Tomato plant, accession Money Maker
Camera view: vertical (180 deg); turntable rotation: 150 degrees
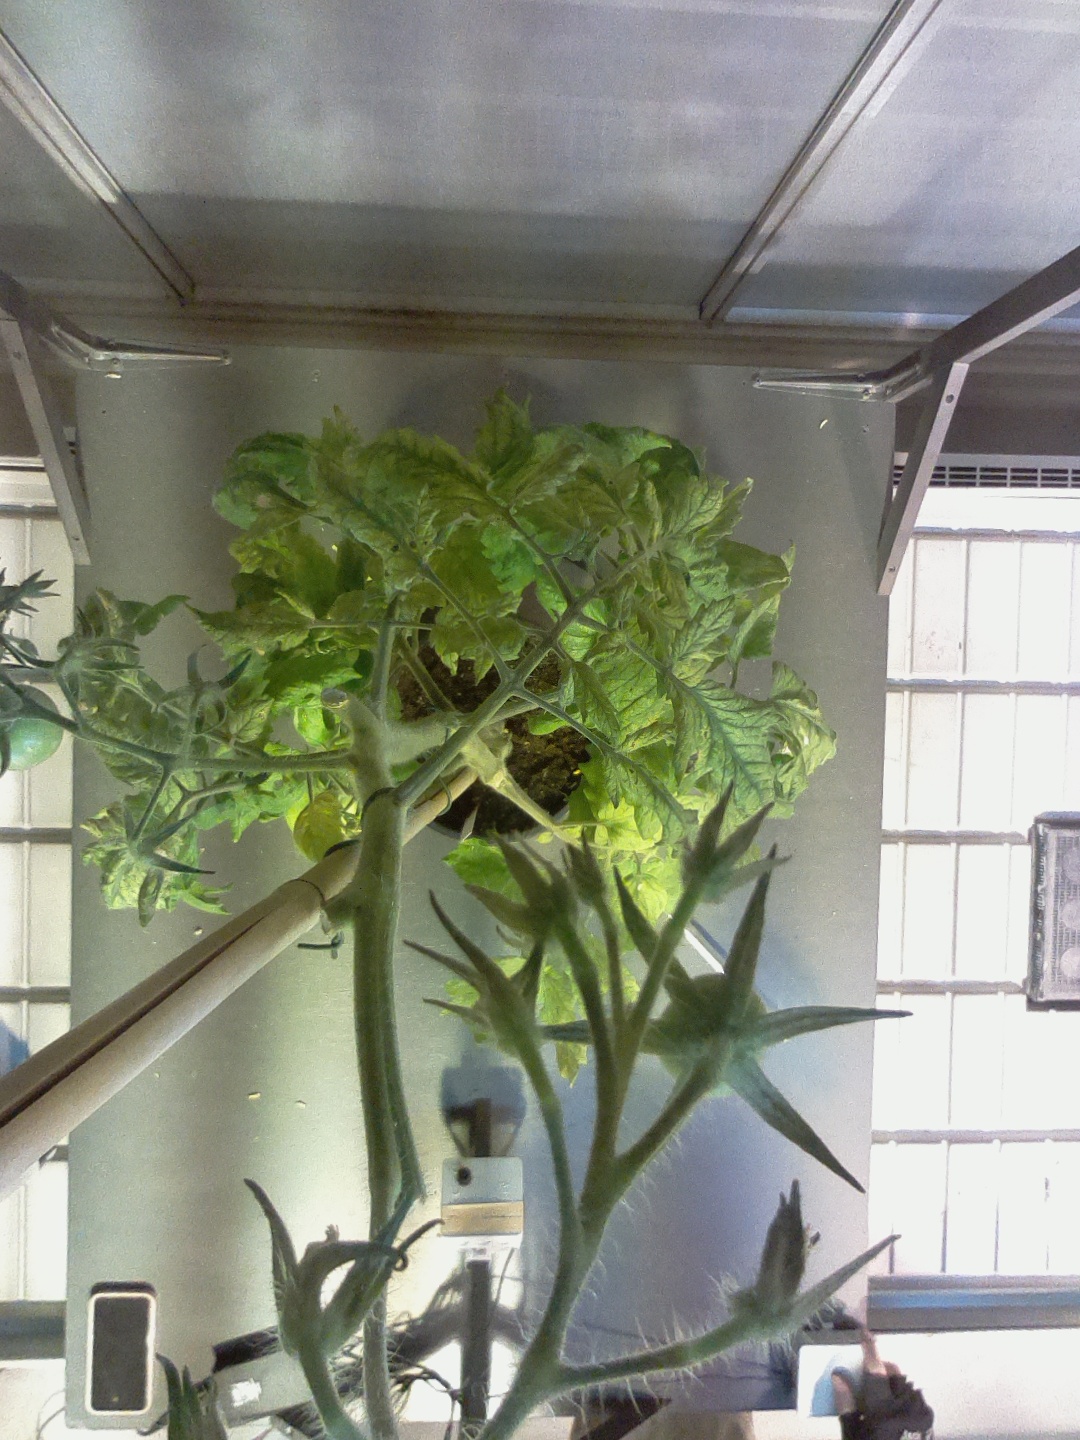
BBCH growth stage 76: 60%-70% of final fruit size